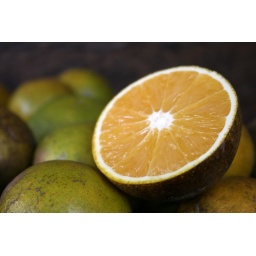
A perfect slice of an orange at a fruit stall in Mercado Alcalde in Guadalajara, Mexico.